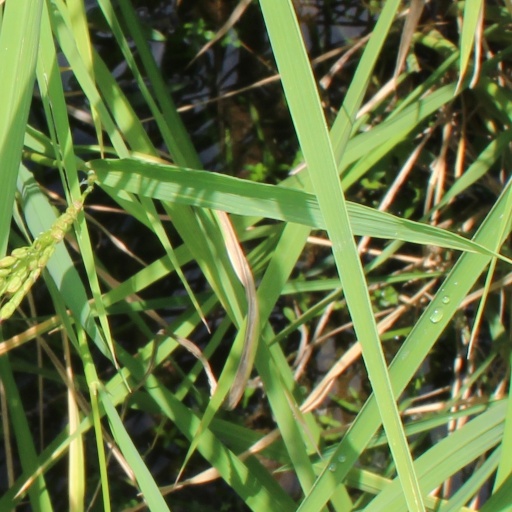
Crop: rice